Meteorite

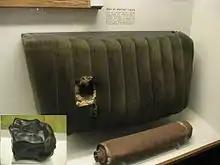
Car seat and muffler hit by the Benld meteorite in 1938, with the meteorite inset. An observed fall.

Most meteorite falls are collected on the basis of eyewitness accounts of the fireball or the impact of the object on the ground, or both. Therefore, despite the fact that meteorites fall with virtually equal probability everywhere on Earth, verified meteorite falls tend to be concentrated in areas with higher human population densities such as Europe, Japan, and northern India.